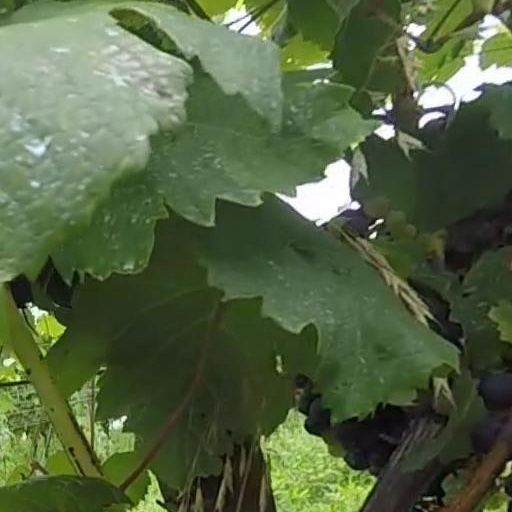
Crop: grape